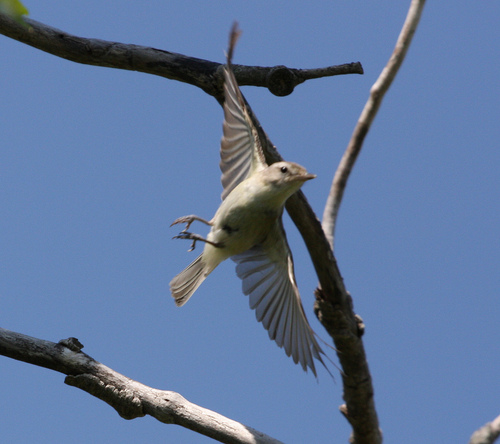
a bird has a white belly, white secondaries, and a bill that is short and sharp.
a bird with white belly and breast, white and black long wings and the bill is shortthe bird has a small bill that is yellow and a small eyering.
the small bird has a white underbelly and light brown wing feathers.
this bird is white and brown in color with a sharp brown beak, and light eye rings.
this bird is white with green and has a long, pointy beak.
the bird has wide feet and extended wingsa small bird with a white body coloring and grey feet.
this bird has wings that are white and has a yellowbilla bird with a pointed bill, black eyes, grey body, and darker grey tarsus and feet.
Species: Warbling Vireo